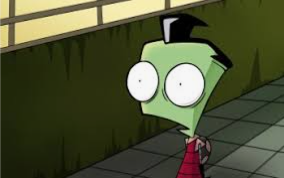
Portrait style: Cartoon Portrait